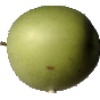
Label: apple_granny_smith